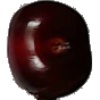
Label: cherry